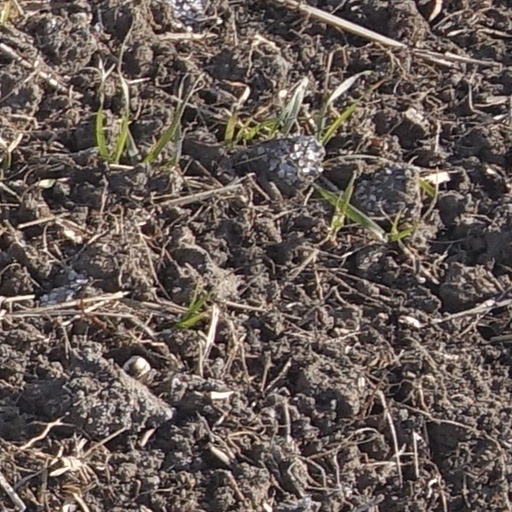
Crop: wheat